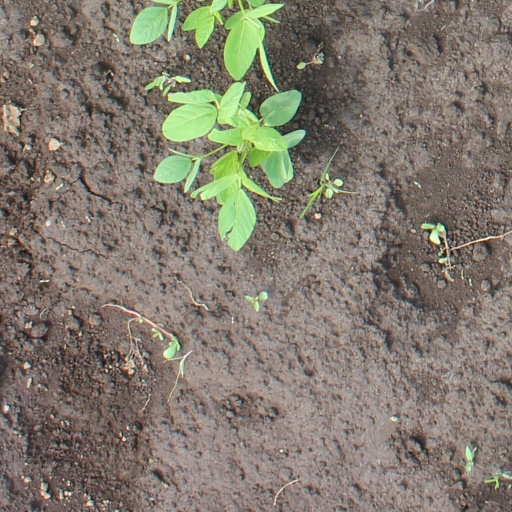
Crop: soybean